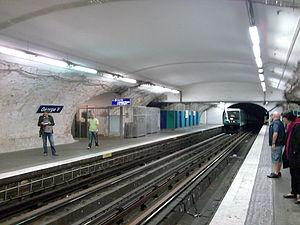
George V est une station de la ligne 1, située à la limite du quartier des Champs-Élysées et du quartier du Faubourg-du-Roule, dans le 8ᵉ arrondissement de Paris.
La liste des stations du métro de Paris propose un aperçu des stations actuellement en service, fermées ou autres, du métro de Paris, en France. Le métro a ouvert en 1900 et comprend 302 stations et 383 points d'arrêt, depuis le 23 mars 2013. Les stations fermées ne sont pas comptées dans le total.